Eastern Cafe

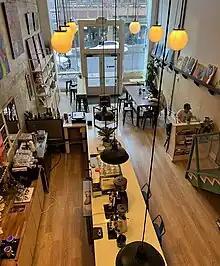
View from the second level

Eastern Cafe opened as one of the district's only Western-style coffee shops in 2013, in a space which previously housed a "stale and confined" office clinic. The cafe was owned by I-Miun Liu, who wanted to create "a place where people can gather, study and meet for work". Liu reportedly took out loans and "maxed out" credit cards to open the restaurant in the "ballroom-like" space, which was vacant for approximately three years before he signed a lease. He had carpet and drywall removed, revealing original fir floors and mint green and yellow cement walls.